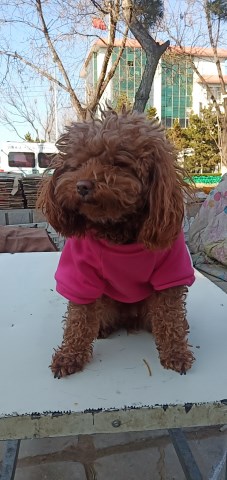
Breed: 7449-n000128-teddy